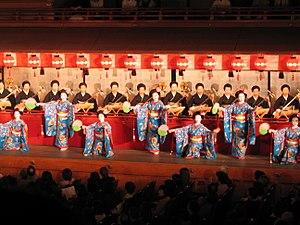
Le Miyako Odori est l'un des quatre grands spectacles de printemps dans les cinq quartiers de geisha de Kyōto, au Japon, depuis 1872. Les danses, chants et productions théâtrales présentés dans ce cadre sont interprétés par les maiko et geiko du quartier de Gion. Les motifs s'inspirent de la culture japonaise classique. Ils intègrent la vie quotidienne et des éléments folkloriques, provenant par exemple du dit de Genji.